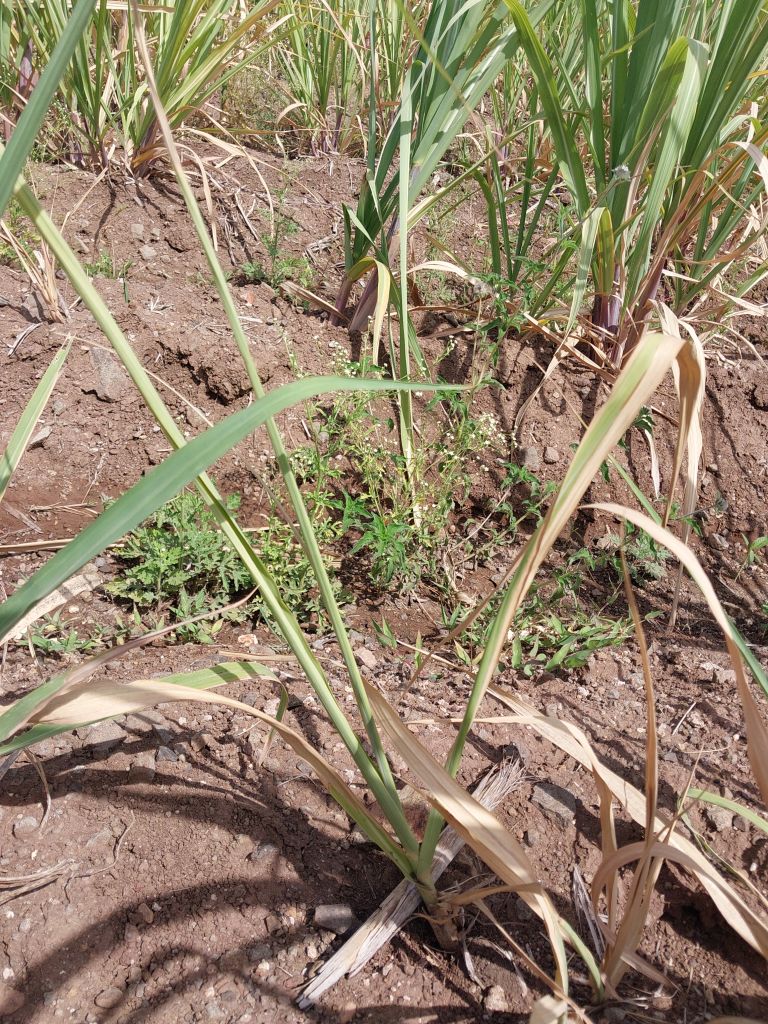
Label: Yellow Leaf